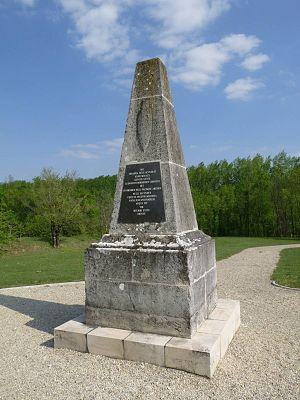
Pyramide du Prince de Condé, Triac-Lautrait, Charente, France
La bataille de Jarnac, le 13 mars 1569, oppose, lors de la troisième guerre de Religion, l’armée protestante commandée par Louis Ier de Bourbon-Condé, prince de Condé, à celle du roi de France commandée par Henri, duc d’Anjou et frère du roi, à proximité de la ville de Jarnac, en Charente.
Triac-Lautrait est une commune du Sud-Ouest de la France, située dans le département de la Charente.